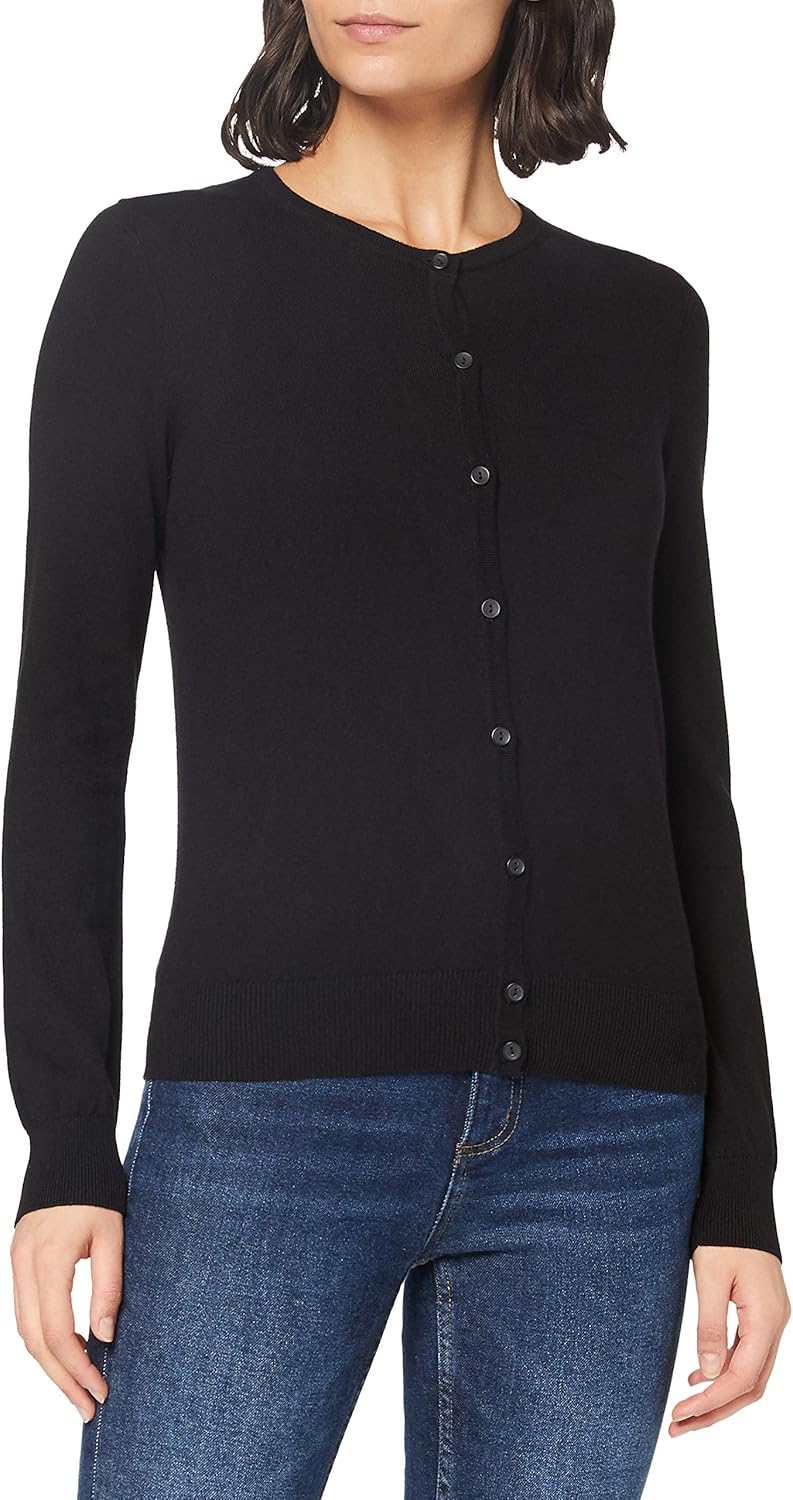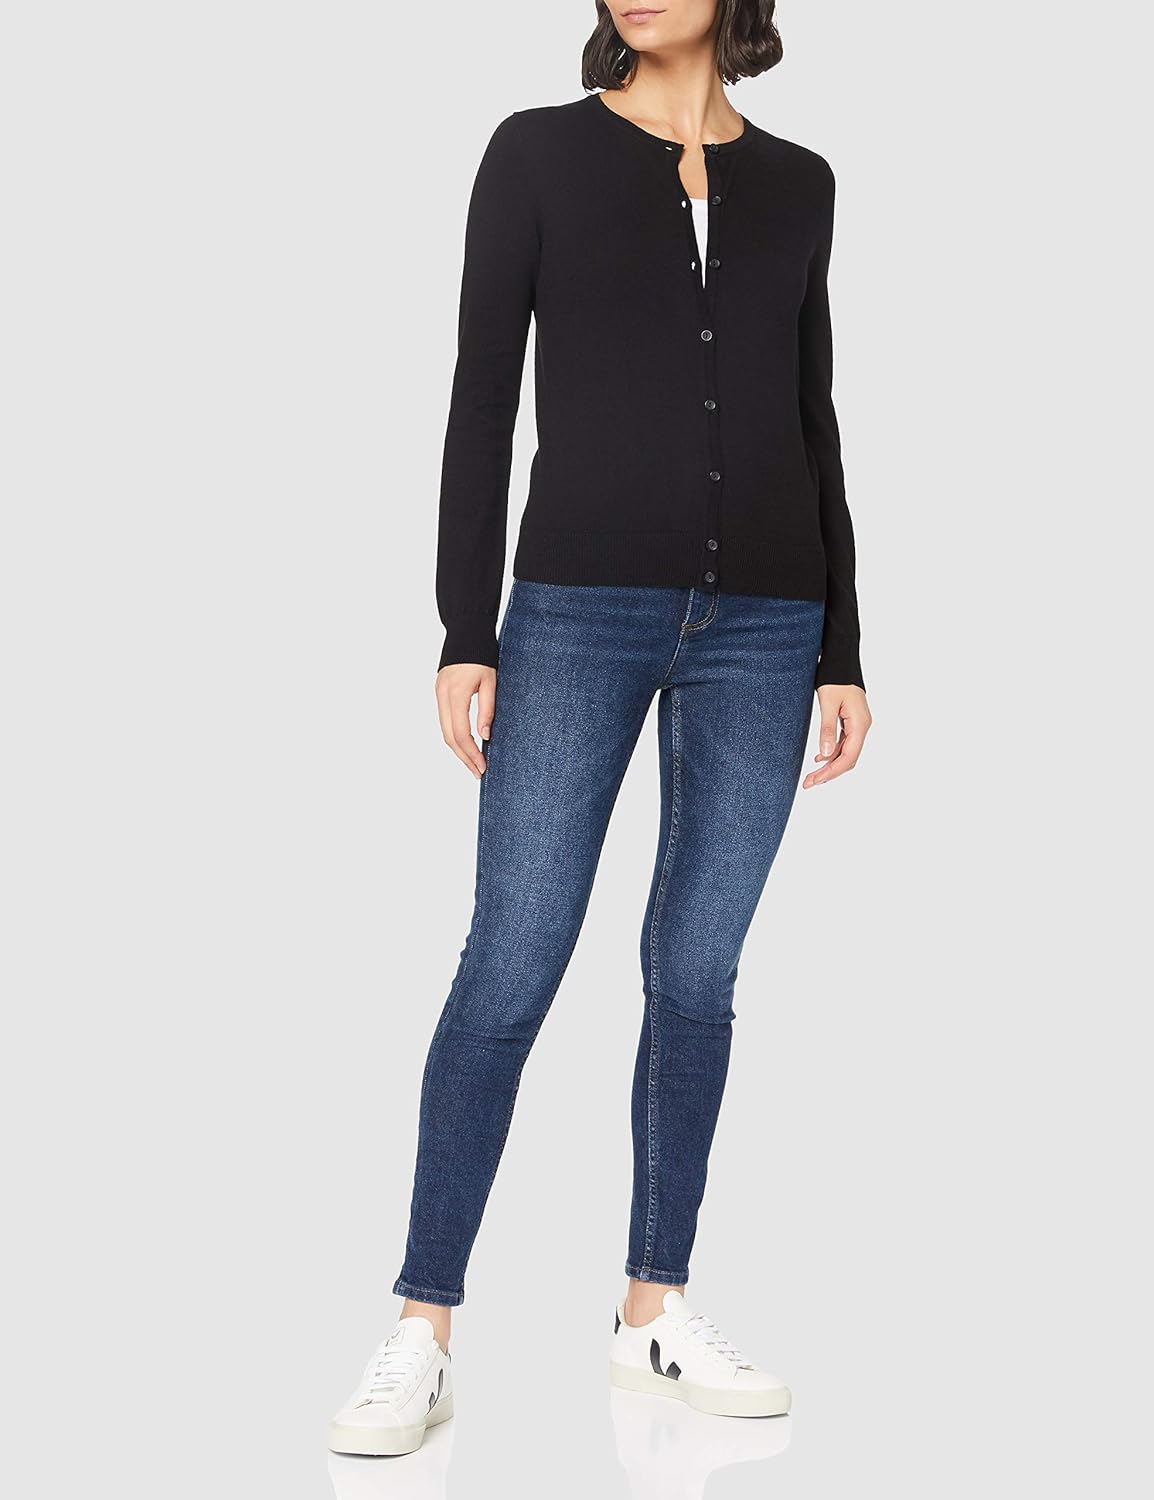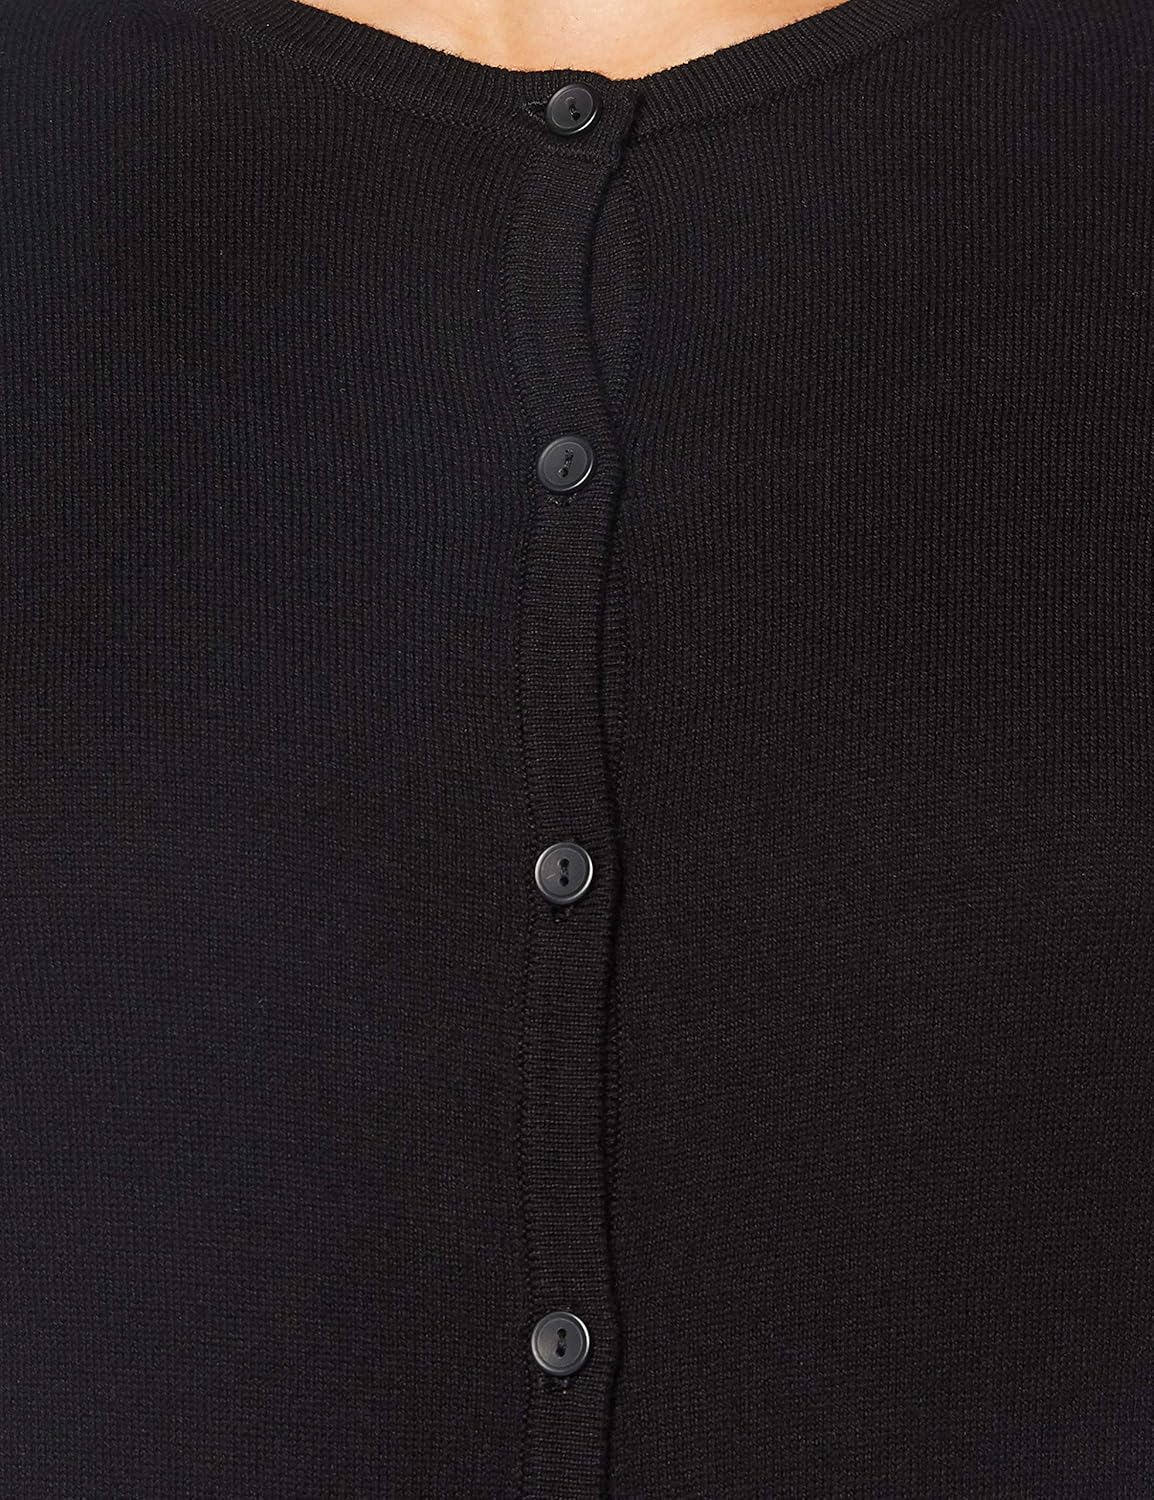
MERAKI Women's Cotton Crew Neck Cardigan, (Black), Medium (US 6-8)
Category: AMAZON FASHION
This women's long sleeve, crew-neck cotton cardigan brings a timeless elegance to any outfit. Pair with a soft white tee, straight-leg trousers and trainers for an understated smart look.
Features: 100% Cotton | Imported | Pull On closure | Machine Wash | European sizing - please refer to size chart for specific measurments to achieve the perfect fit | Lightweight garment, perfect for layering